Edmund O'Connor

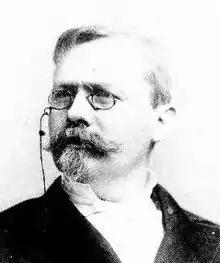
O'Connor in 1893

Edmund O'Connor (November 1848 – July 15, 1898) was an American lawyer and politician from New York. He was President pro tempore of the New York State Senate in 1895.